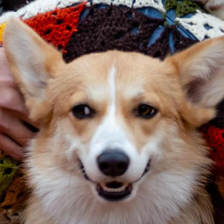
Label: animals